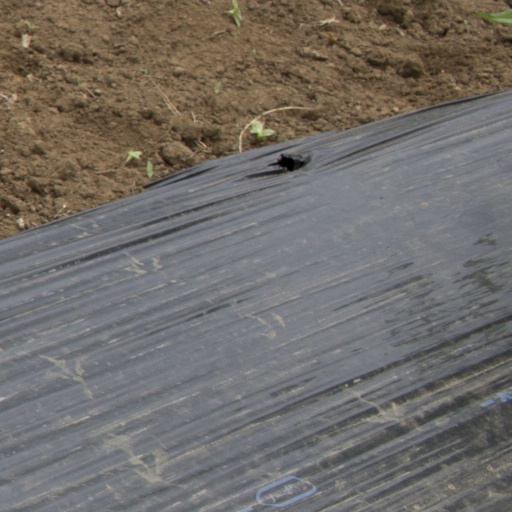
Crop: Jerusalem artichoke